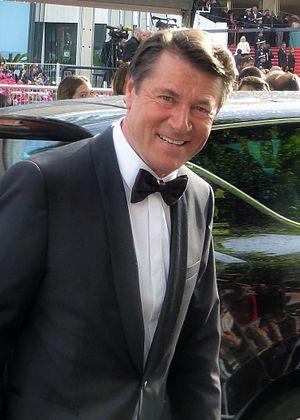
Christian Estrosi, né le 1ᵉʳ juillet 1955 à Nice, est un sportif motocycliste puis homme politique français, membre du parti Les Républicains.